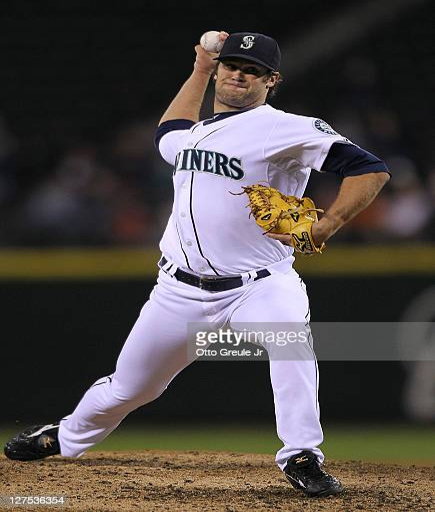
baseball player pitches against sports team